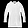
Label: Coat